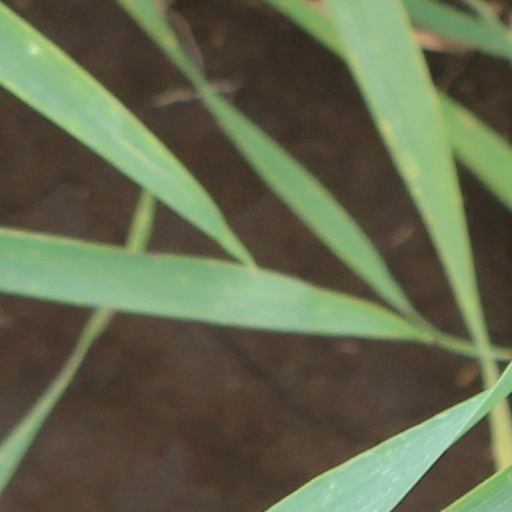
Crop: wheat